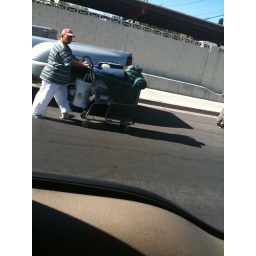
Homless person in the street around cars begging and with his lifeline of a cart.